Überlingen

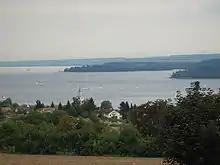
Überlingen with Lake Constance in the background

The healing properties of the city's mineral waters, which sprang from a source under one of the towers on the western side of the city wall, had been understood since the early 16th century, and produced a regular source of income for the city and the "spital"; during the Thirty Years' War, the spring had been covered over; it remained covered in the postwar period and then was largely forgotten. It was "rediscovered" during Überlingen's difficult times. A spa hotel was constructed and the notables started to arrive: Heinrich Zschokke (1771–1848), Ludwig Uhland, the poet (1787–1862), Gustav Schwab (1792–1850), and Germanist Franz Pfeiffer (1815–1868) were regular visitors. A pathway along the western wall, to the highest point within the city gates, is still called the Uhland walkway, and a marker notes that this was one of the poet's favorite walks.